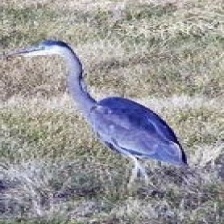
Species: BLUE HERON
Scientific name: ARDEA HERODIAS
ImageNet parent category: little_blue_heron